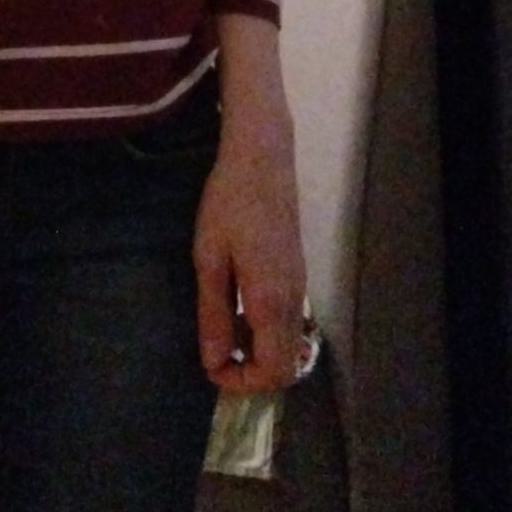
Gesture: no_gesture